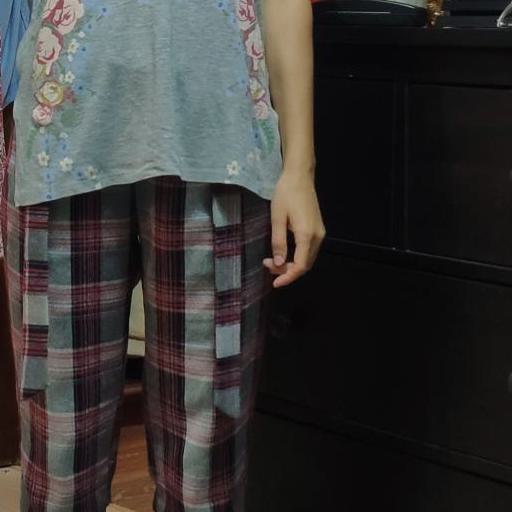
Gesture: no_gesture